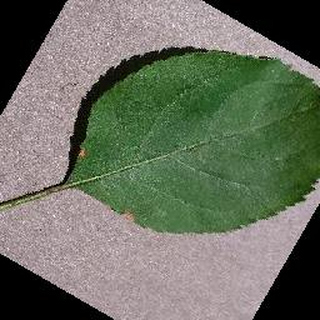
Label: apple_black_rot